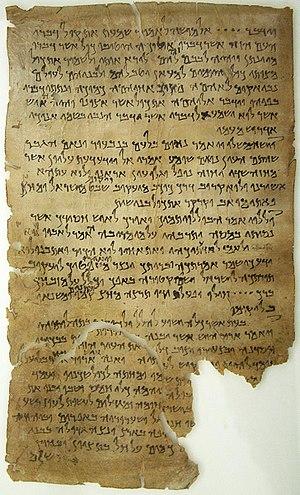
4Q175, aussi dénommé Le Testimonia, est un des Manuscrits de la mer Morte trouvé dans la grotte 4 à Qumrân en Palestine. Long de seulement une feuille, 4Q175 est une collection de citations bibliques relatives à une figure messianique, reflétant manifestement le triple aspect de l'attente messianique des auteurs des manuscrits ou de ceux qui les ont cachés ou du scribe qui l'a composé : attente du Prophète de la fin des temps, attente du Messie laïc, attente du Messie sacerdotal.